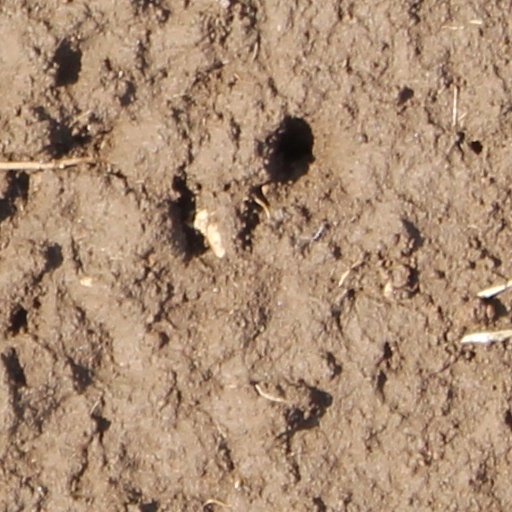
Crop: wheat